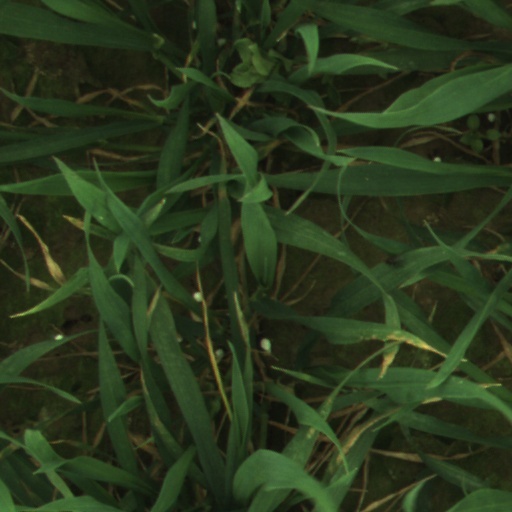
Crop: wheat